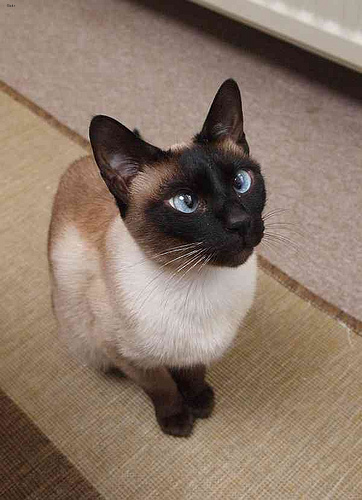
Animal: cat
Breed: siamese